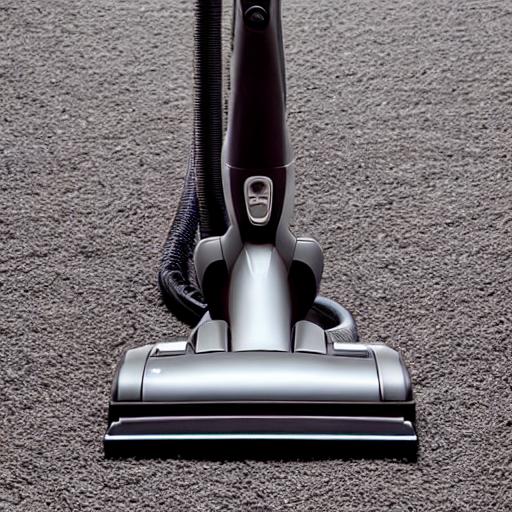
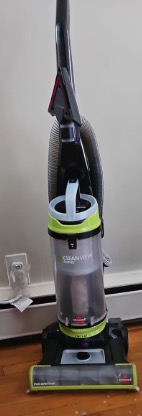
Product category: items_vacuum
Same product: no